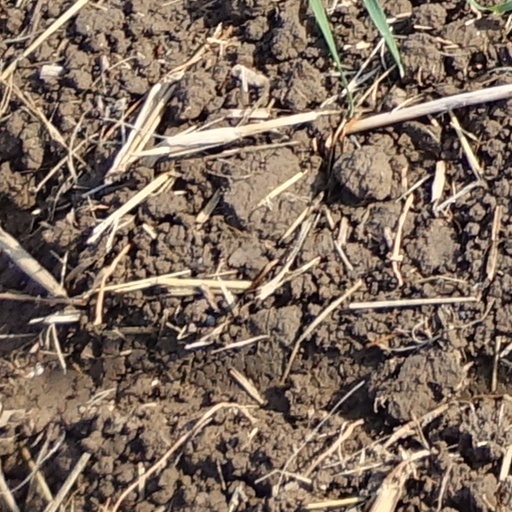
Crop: wheat